Contemporary worship

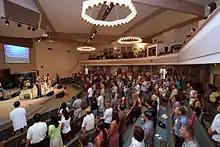
Contemporary Christian worship in a Western congregation

Contemporary worship is a form of Christian worship that emerged within Western evangelical Protestantism in the 20th century. It was originally confined to the charismatic movement, but is now found in a wide range of churches, including many which do not subscribe to a charismatic theology. Contemporary worship uses contemporary worship music in an informal setting. Congregational singing typically comprises a greater proportion of the service than in conventional forms of worship. Where contemporary worship is practiced in churches with a liturgical tradition, elements of the liturgy are frequently kept to a minimum. The terms "historic worship", "traditional worship" or "liturgical worship" are sometimes used to describe conventional worship forms and distinguish them from contemporary worship.